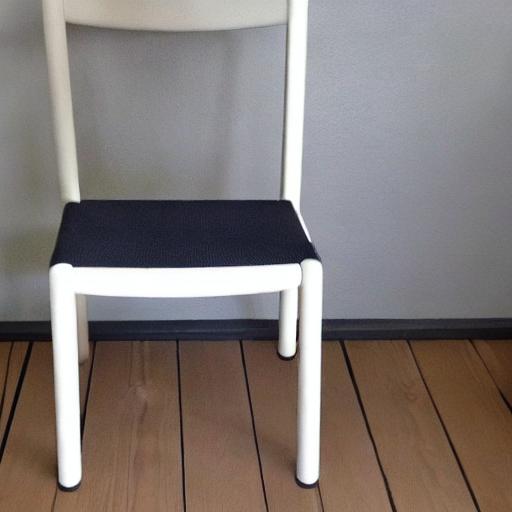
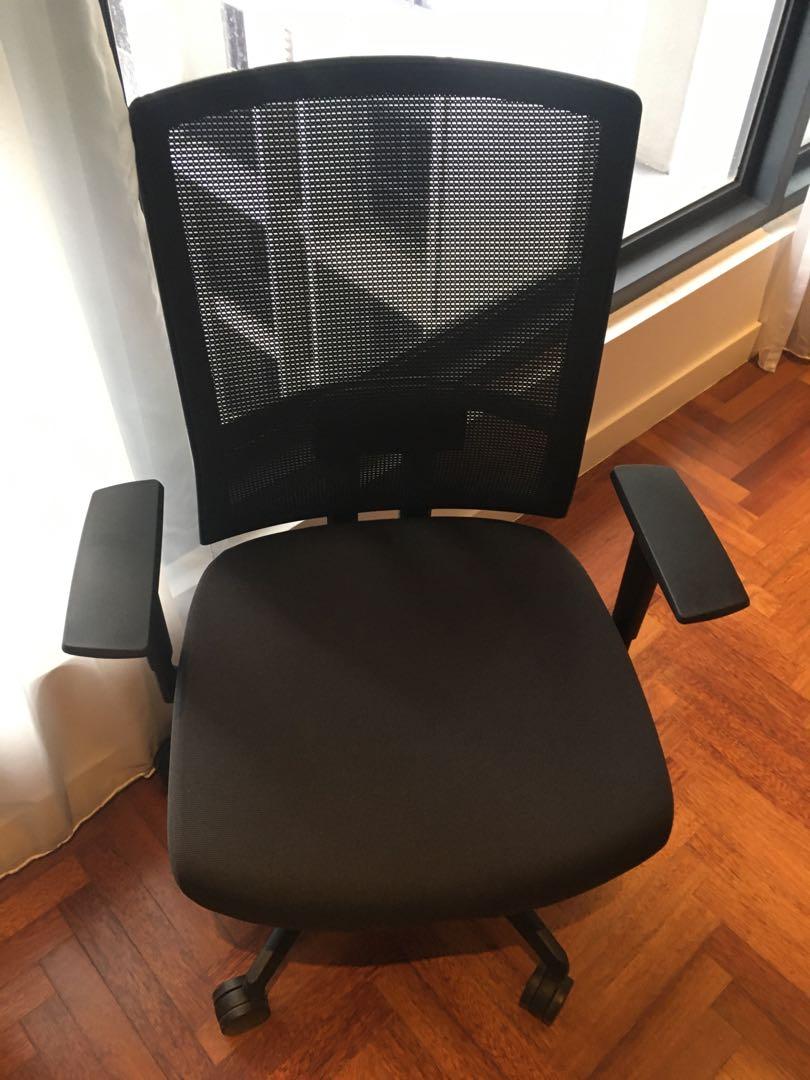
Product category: items_chair
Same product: no